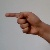
The image shows a hand gesture representing the letter 'G' in Indian Sign Language.